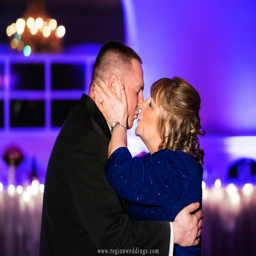
person give her son the groom a kiss on the dance floor at his wedding reception .